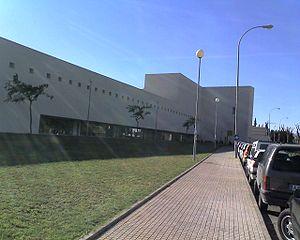
L'Université Miguel-Hernández est une université publique espagnole, aussi appelée UMH, sise à Elche. Elle est située dans la province de Alicante et fut créée en 1997. Son nom célèbre la mémoire du poète Miguel Hernández.